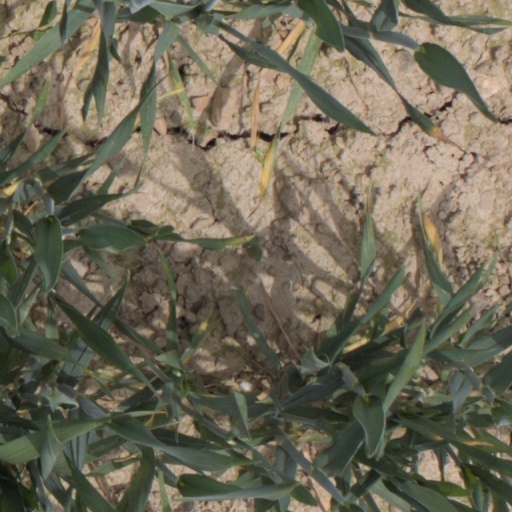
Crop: wheat